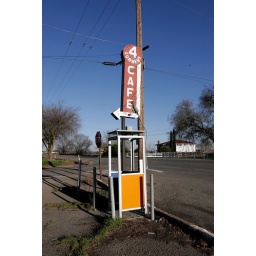
Old pay telephone booth along a road in California's Central Valley.